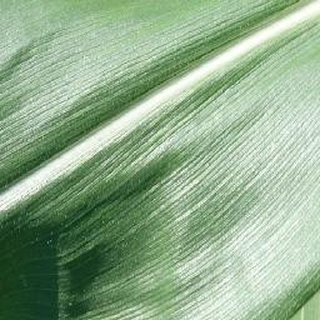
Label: healthy_corn